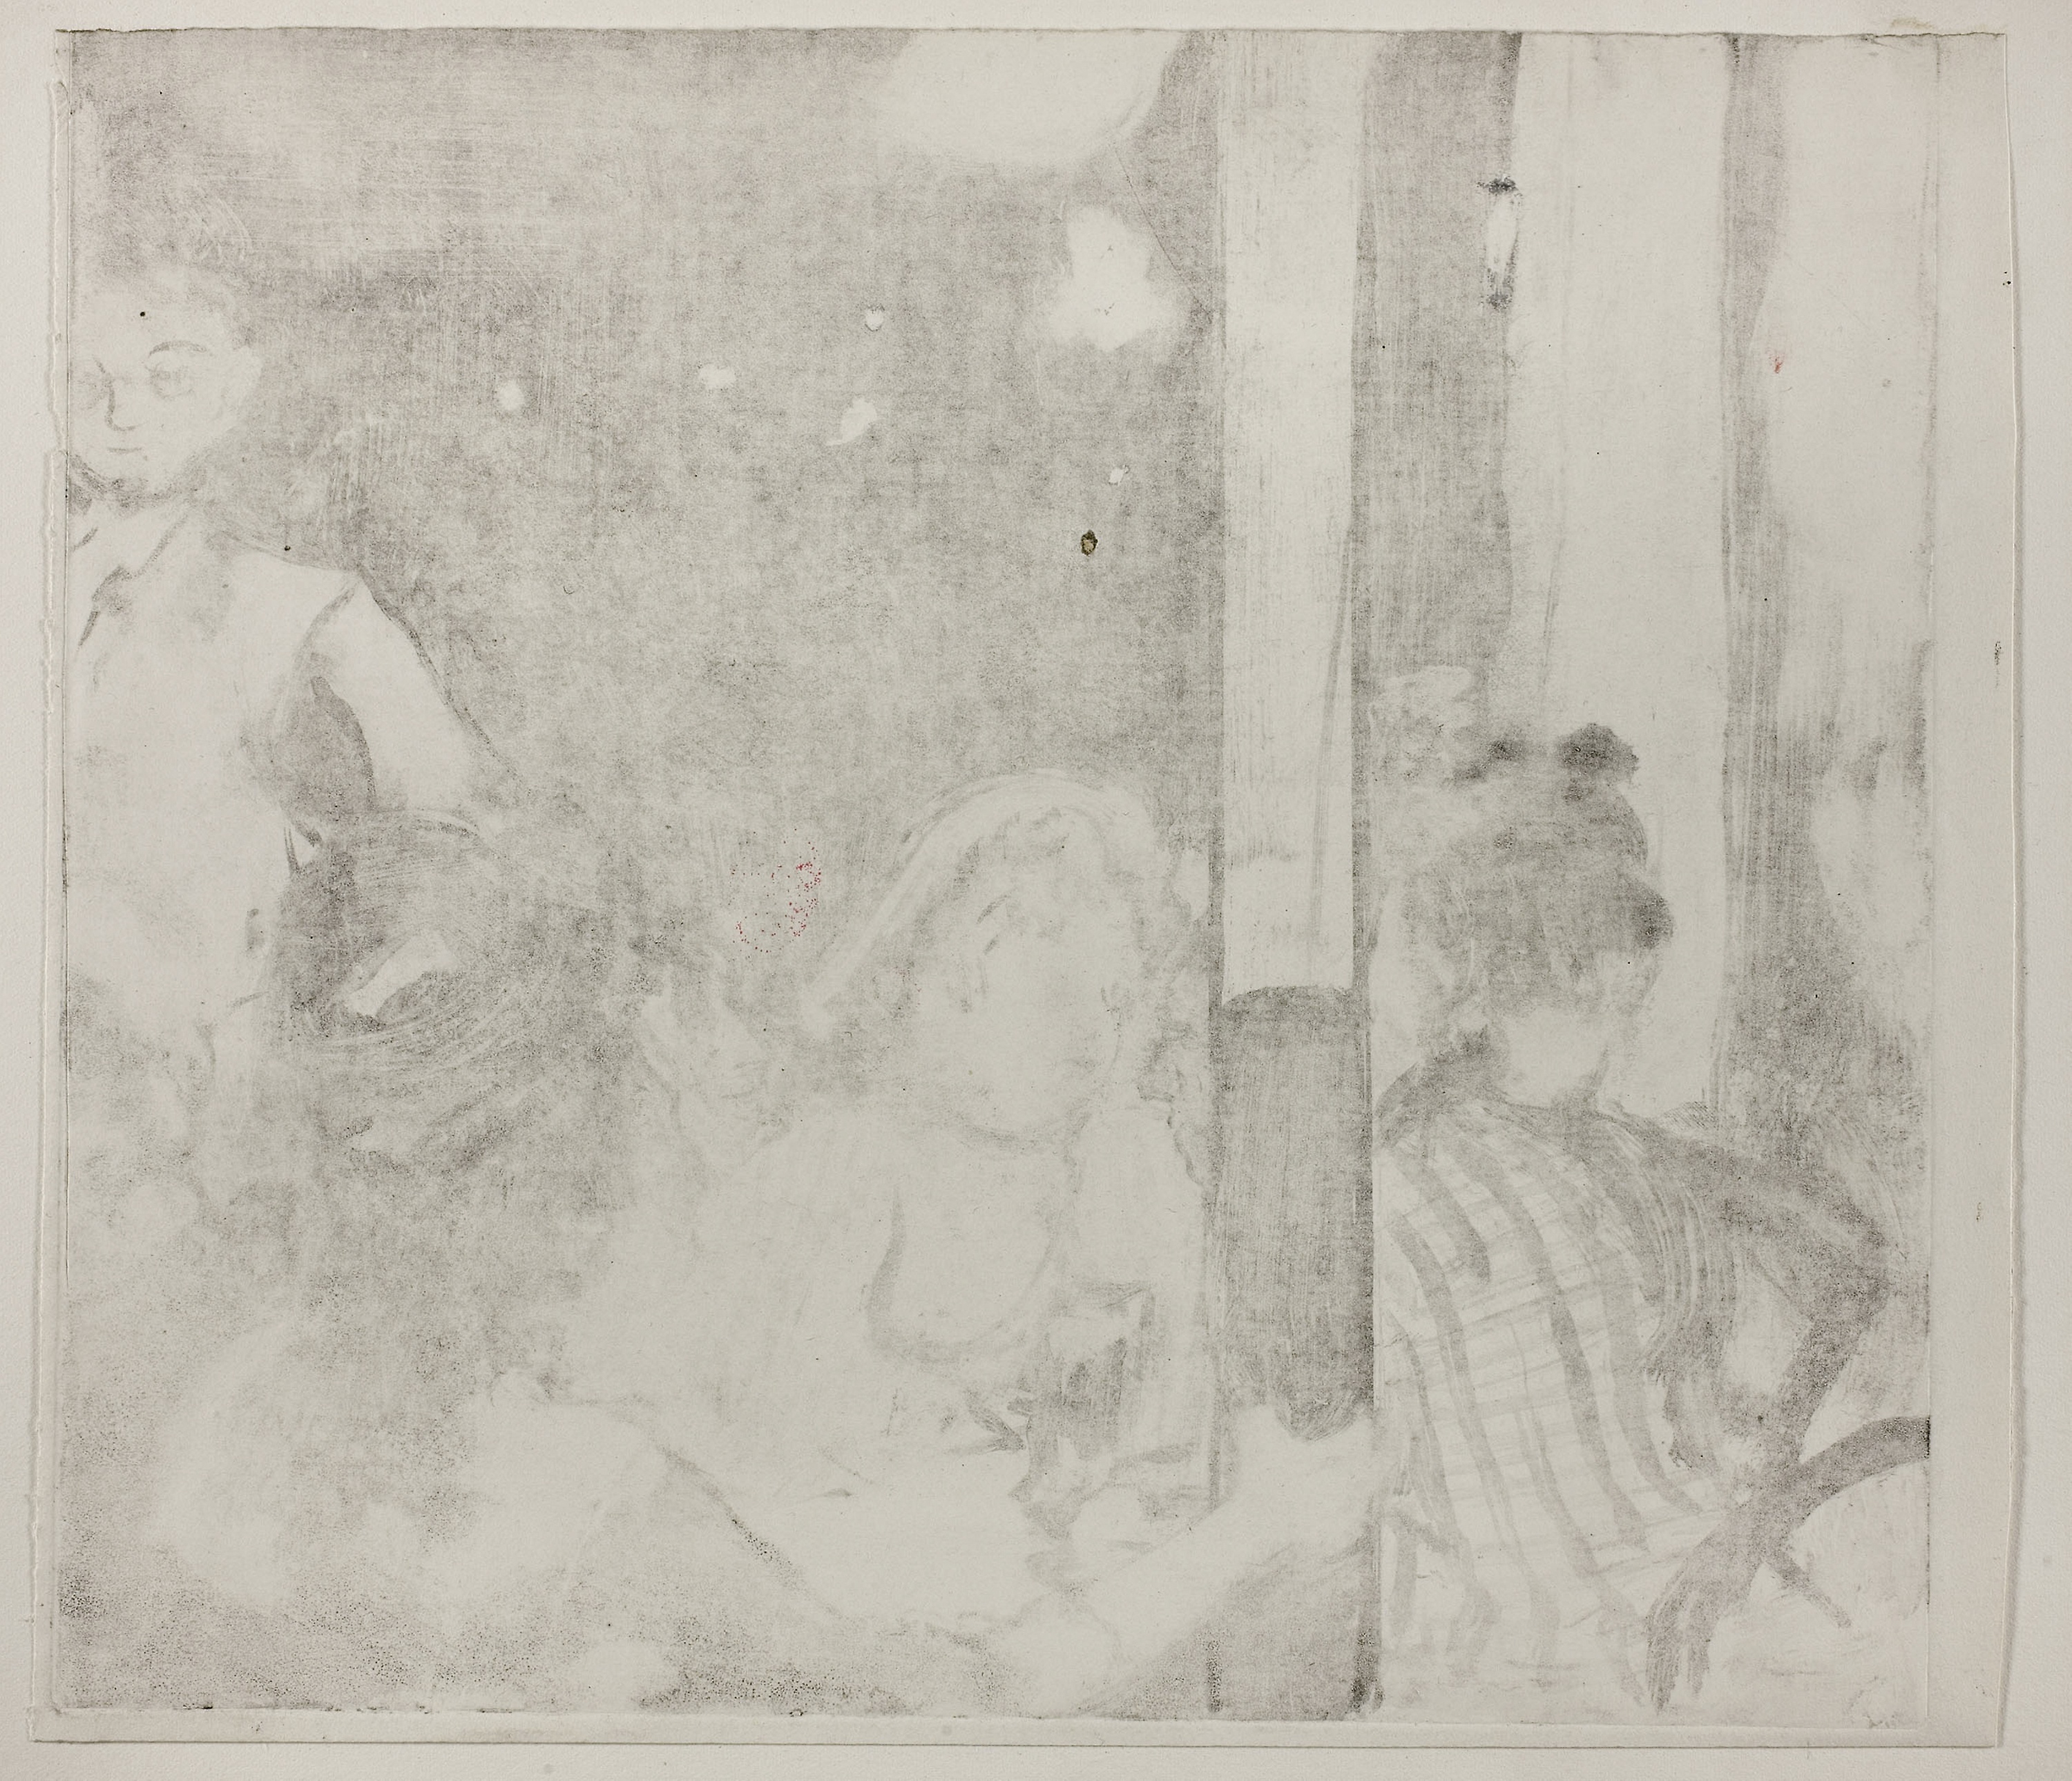
black and white, drawing, art, sketch, artwork, monochrome, painting, visual arts, portrait, modern art, figure drawing, history